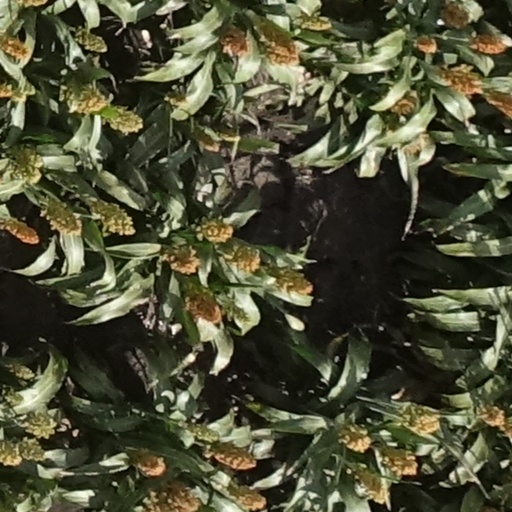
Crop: sorghum